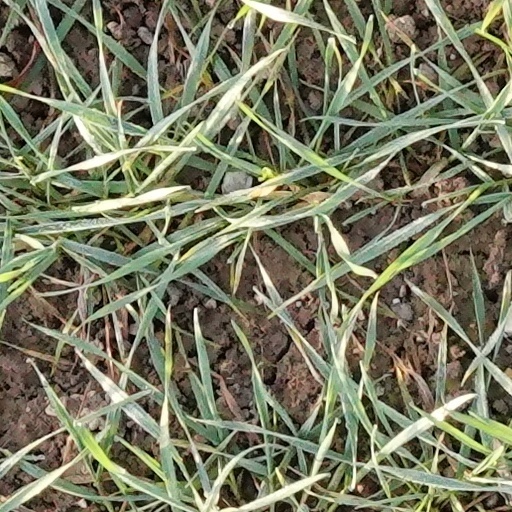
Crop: wheat